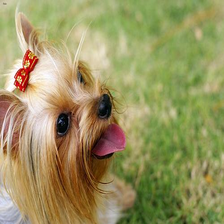
Species: dog
Breed: yorkshire terrier